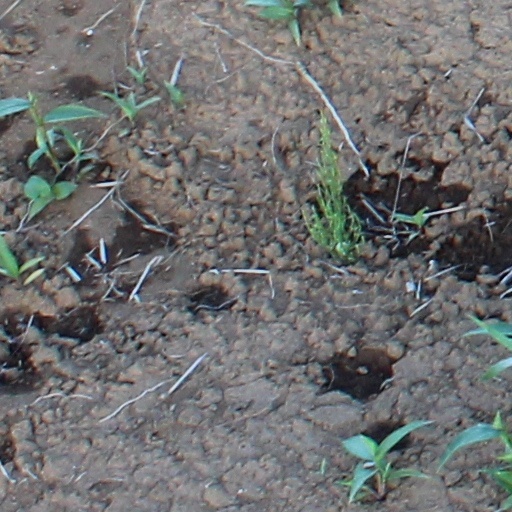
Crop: wheat